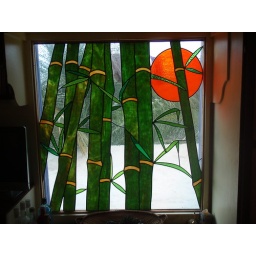
Ingrid's stain glass window at All Seasons in Hopkins